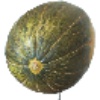
Label: melon_piel_de_sapo